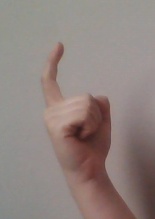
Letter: ra